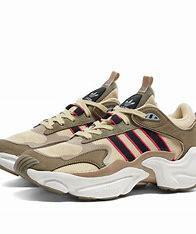
Brand: Adidas
Model: Magmur Runner